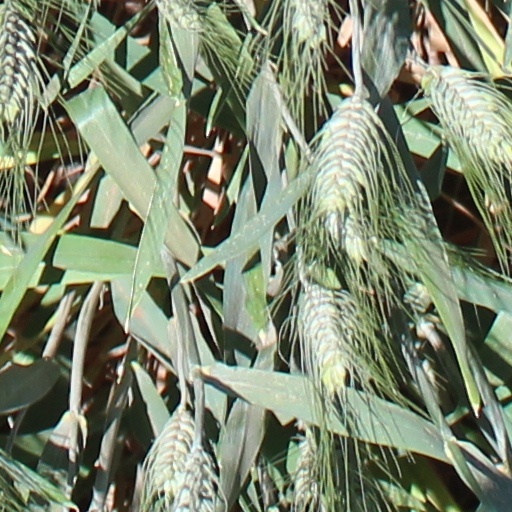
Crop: wheat